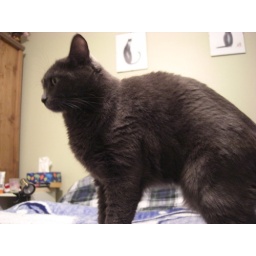
The battle over the cat bed continues today, and will continue into the future